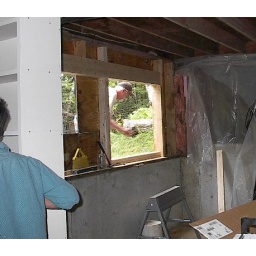
Installing windows in my home office space: the first openings for windows have been cut.